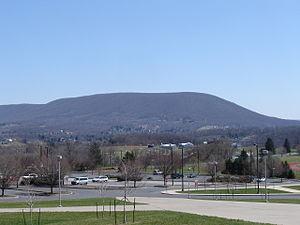
College Township est un township, situé au centre du comté de Centre, aux États-Unis. En 2010, il comptait une population de 9 521 habitants.